Yvonne Ducksworth

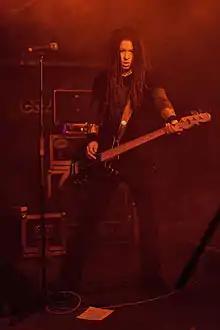
Ducksworth live with Treedeon in Berlin, 2016

Yvonne Ducksworth (born in 1967 in Burlington, Ontario) is a Canadian singer, actress (known for "Trouble") and TV presenter. She lives in Berlin.